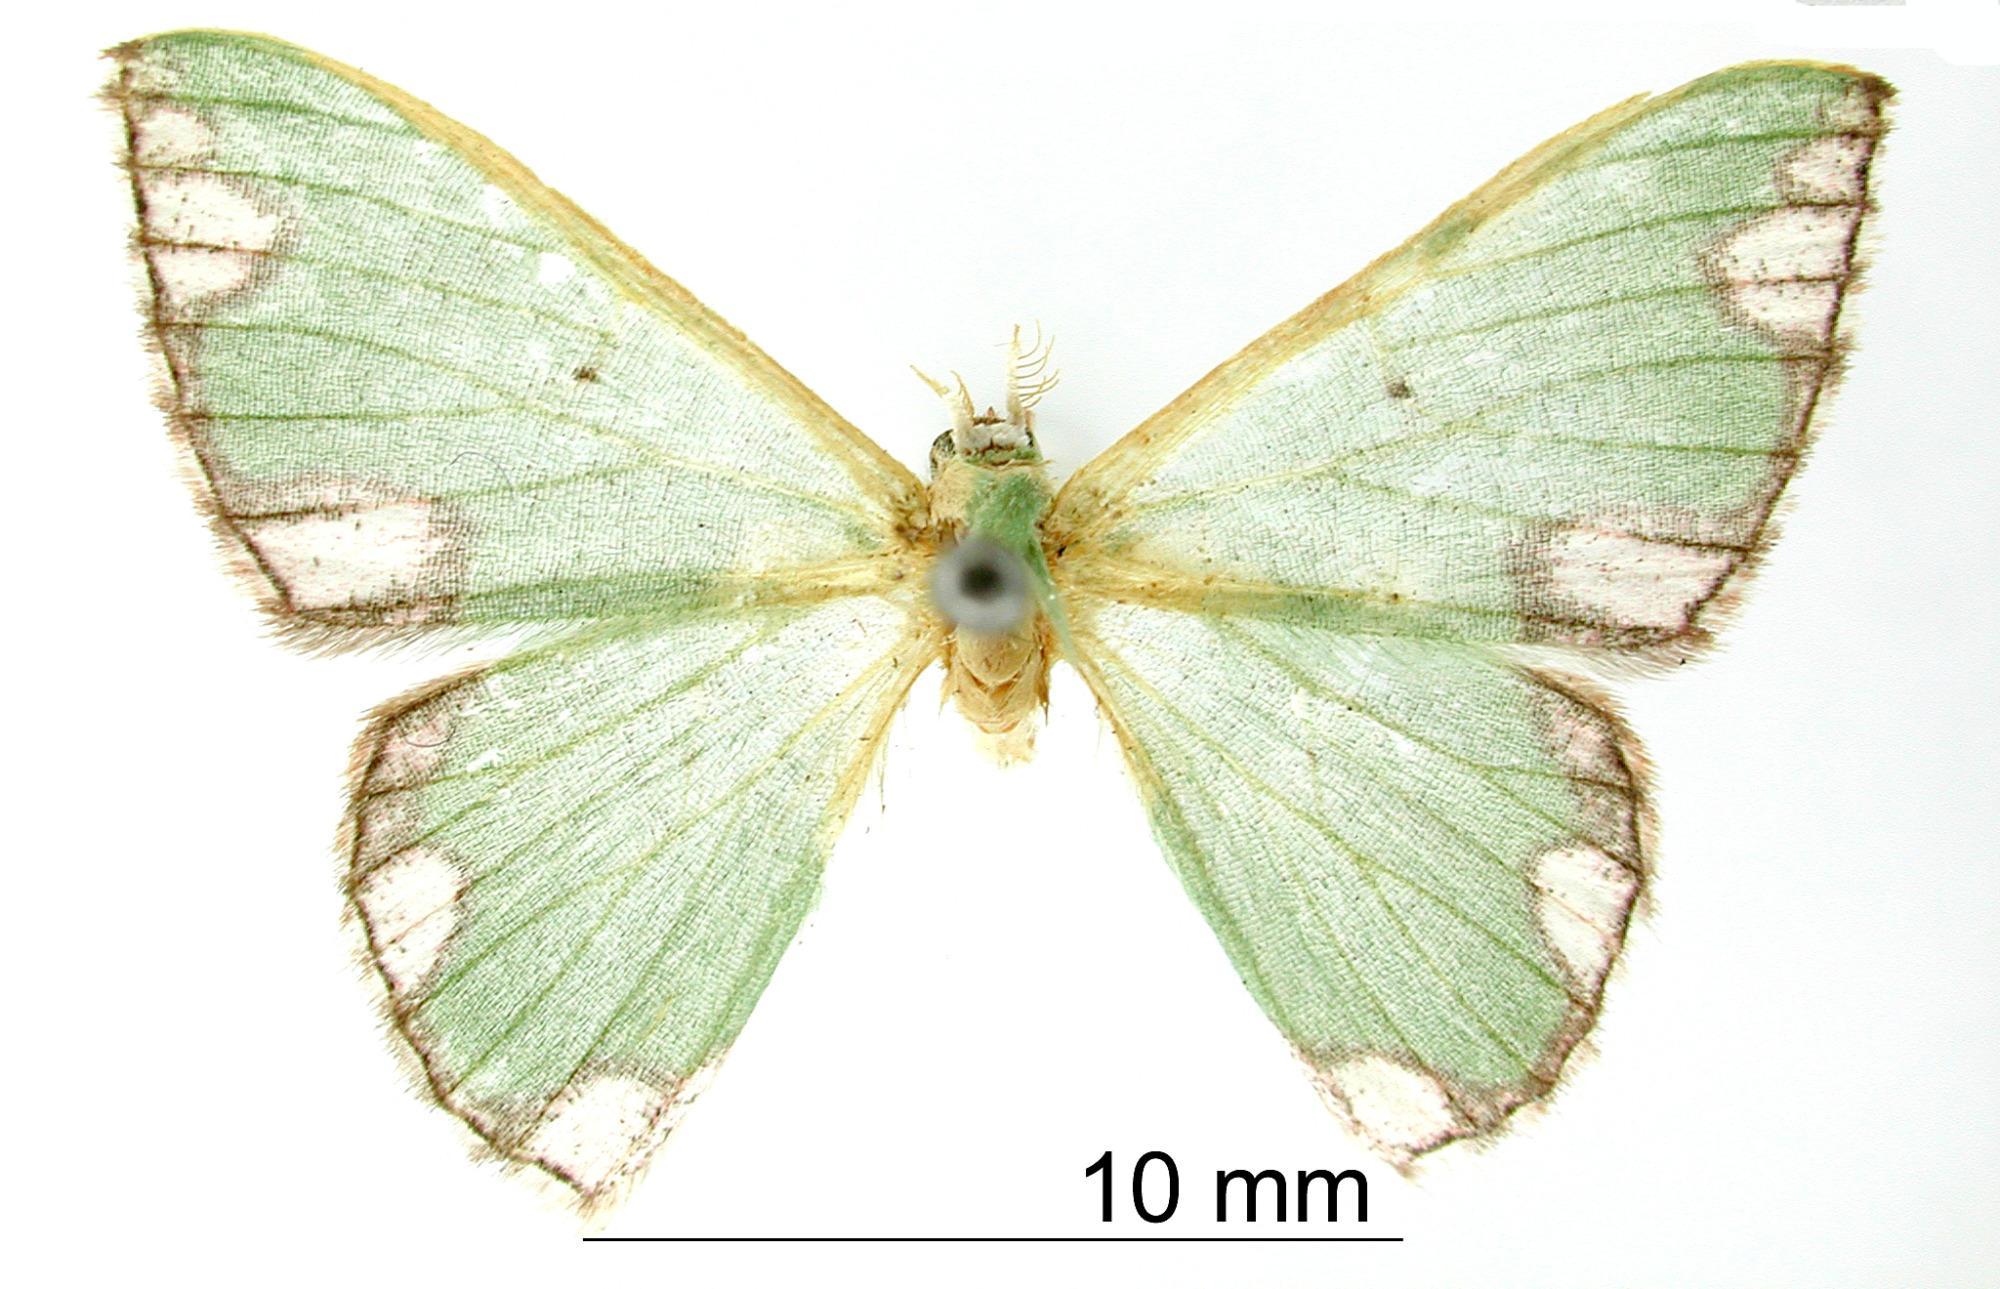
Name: Racheolopha carnelunata
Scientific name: Racheolopha carnelunata Warren, 1906
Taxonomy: Animalia, Arthropoda, Insecta, Lepidoptera, Geometridae, Geometrinae
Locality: St. Jean, Maroni, St. Laurant du Maroni, French Guiana
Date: Jul 1904